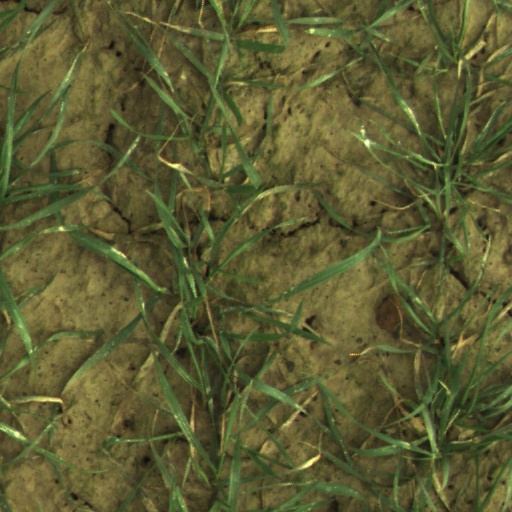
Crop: wheat